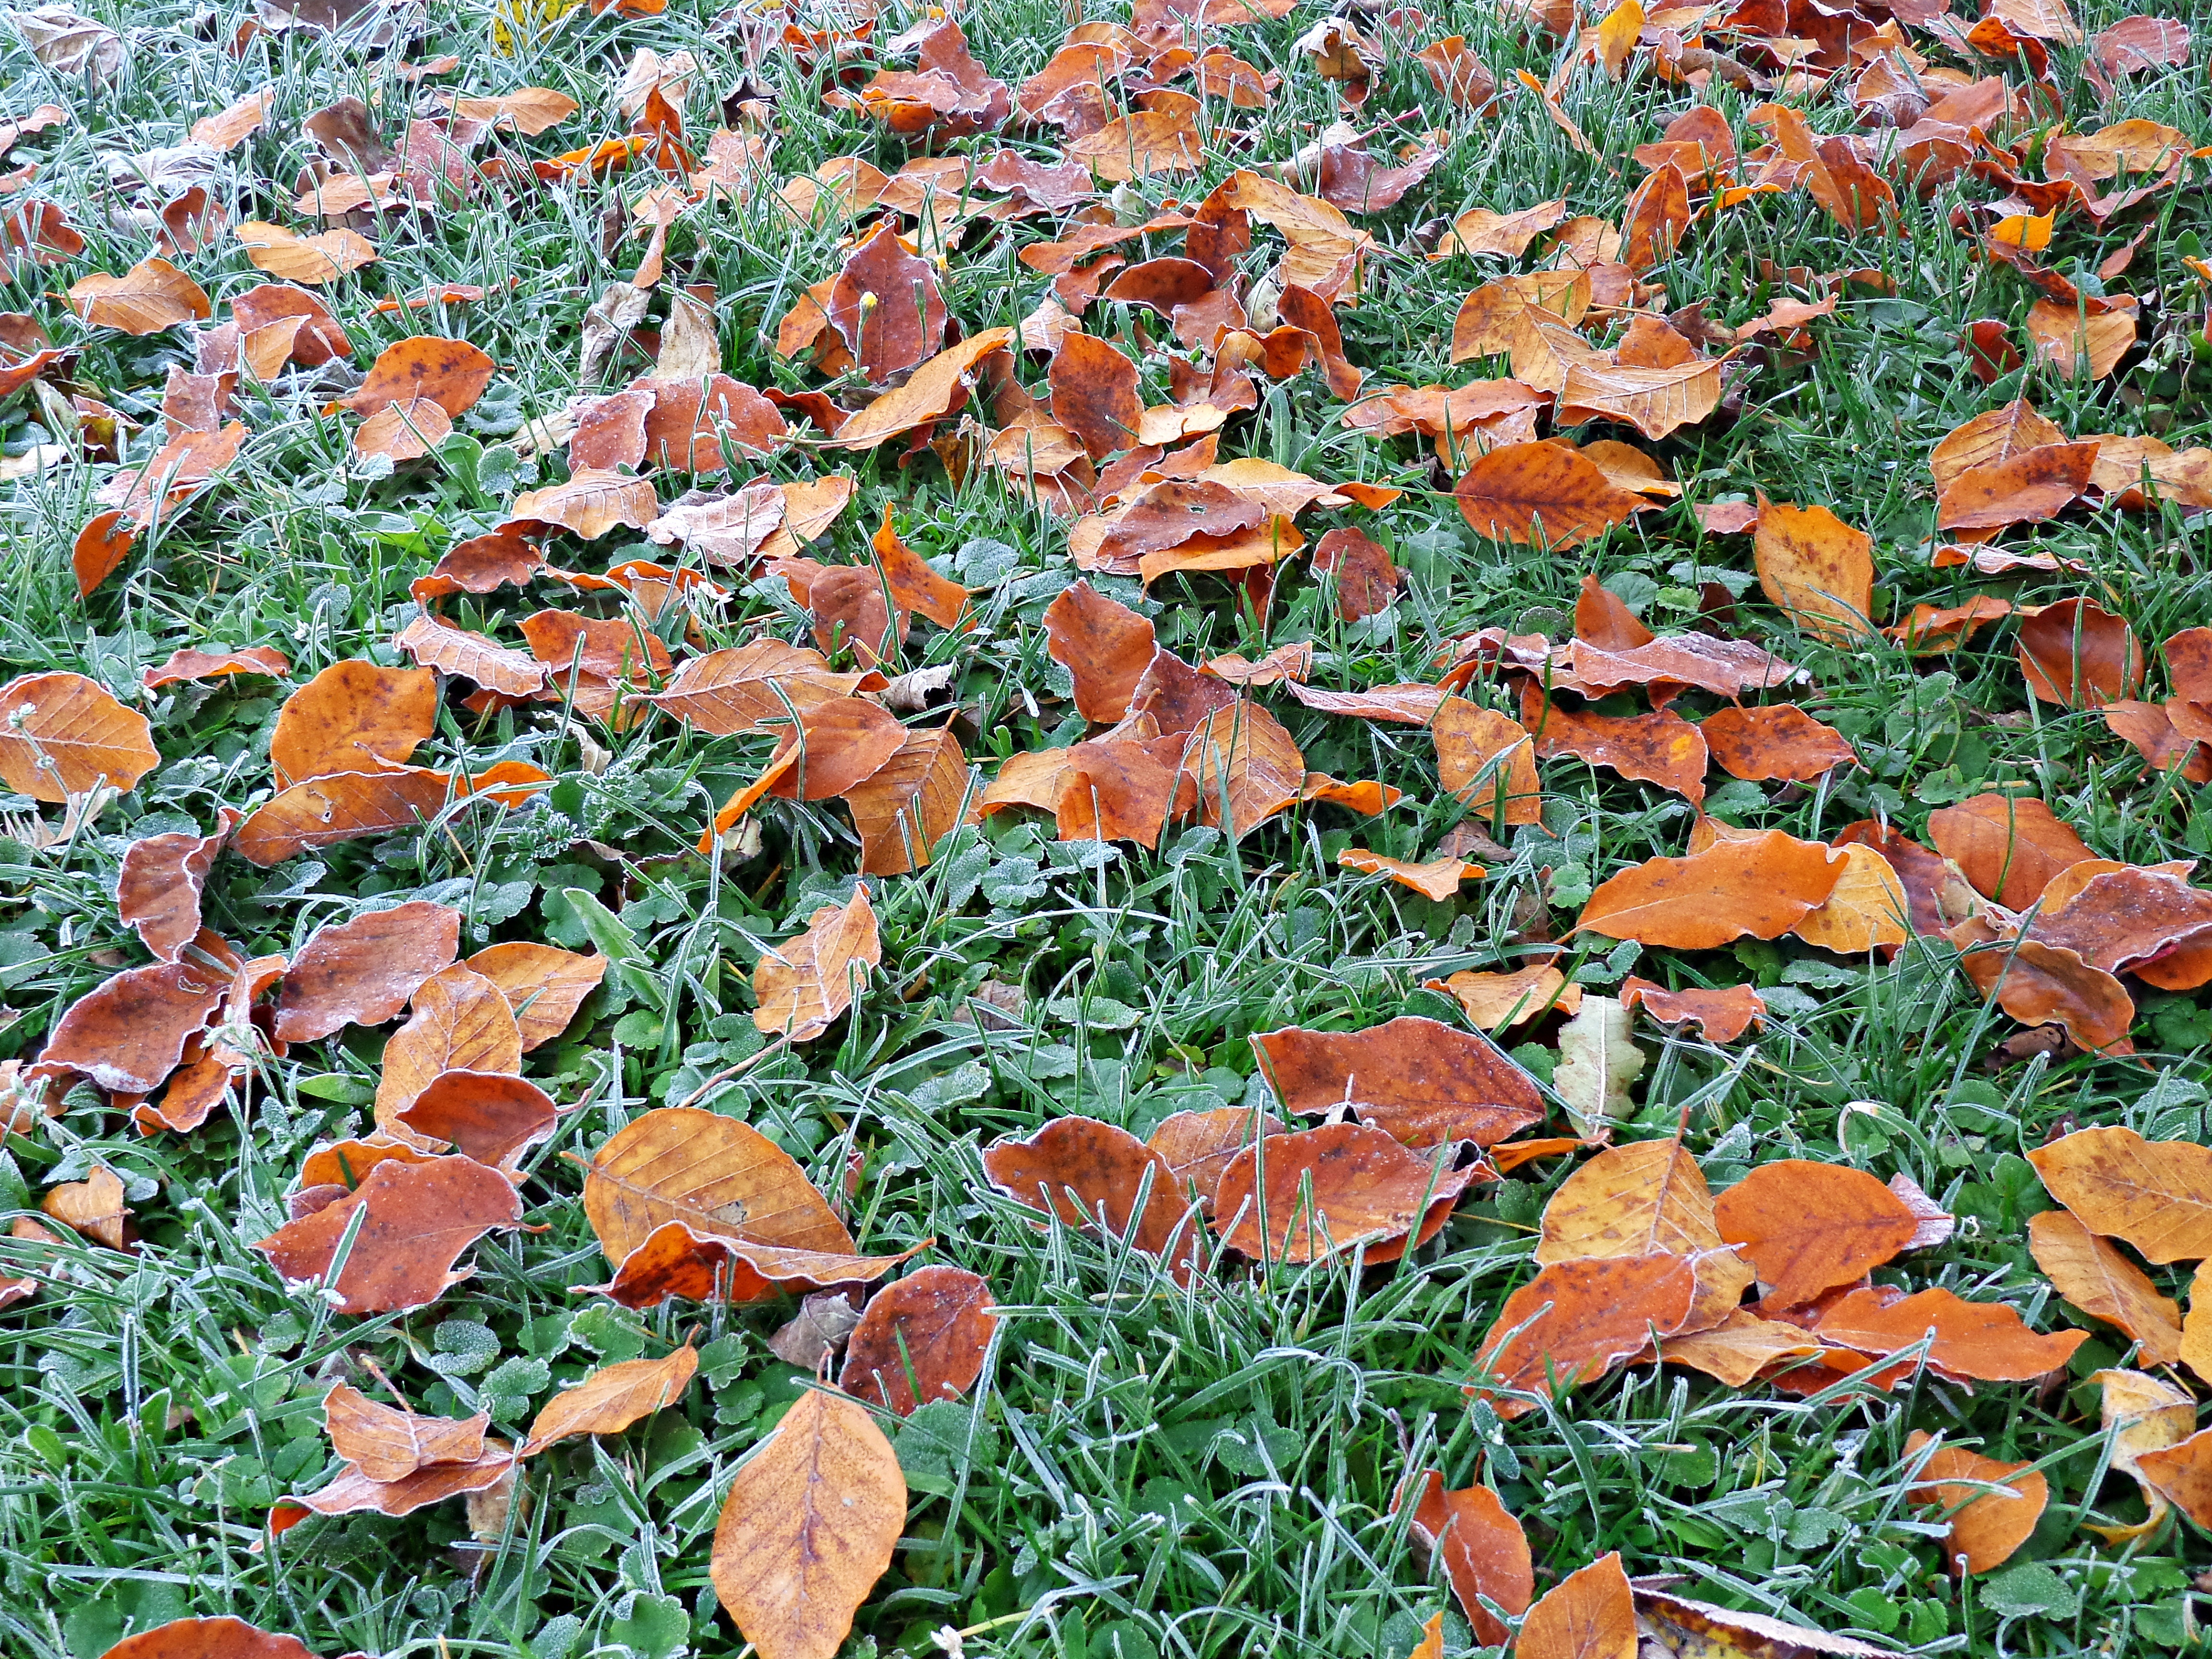
tree, nature, forest, grass, cold, plant, morning, leaf, flower, frost, foliage, color, autumn, soil, frozen, flora, season, colors, deciduous, beauty, october, frosty, autumn gold, yellow leaves, ecosystem, colors of autumn, seasons of the year, freezers, autumn foliage, frozen leaf, flowering plant, annual plant, land plant